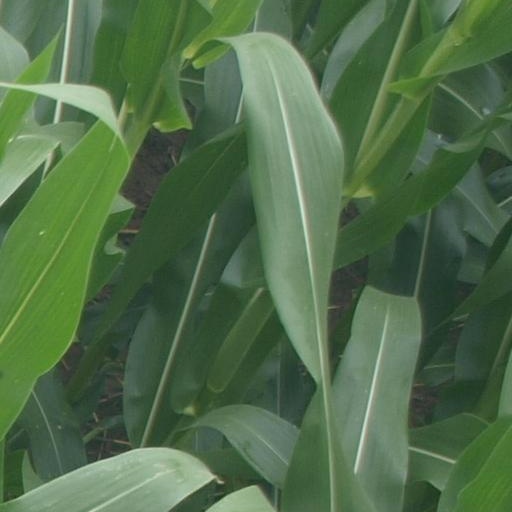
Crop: maize; corn